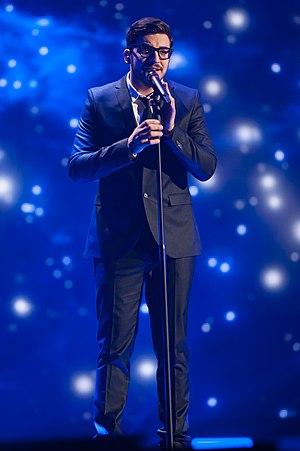
Chypre a annoncé sa participation au Concours Eurovision de la chanson 2015 à Vienne, en Autriche le 14 juillet 2014. Le pays est représenté par Yánnis Karayánnis et sa chanson One Thing I Should Have Done, sélectionnés via la sélection Eurovison Song Project.
Chypre participe au Concours Eurovision de la chanson, depuis sa vingt-sixième édition, en 1981, et ne l’a encore jamais remporté.